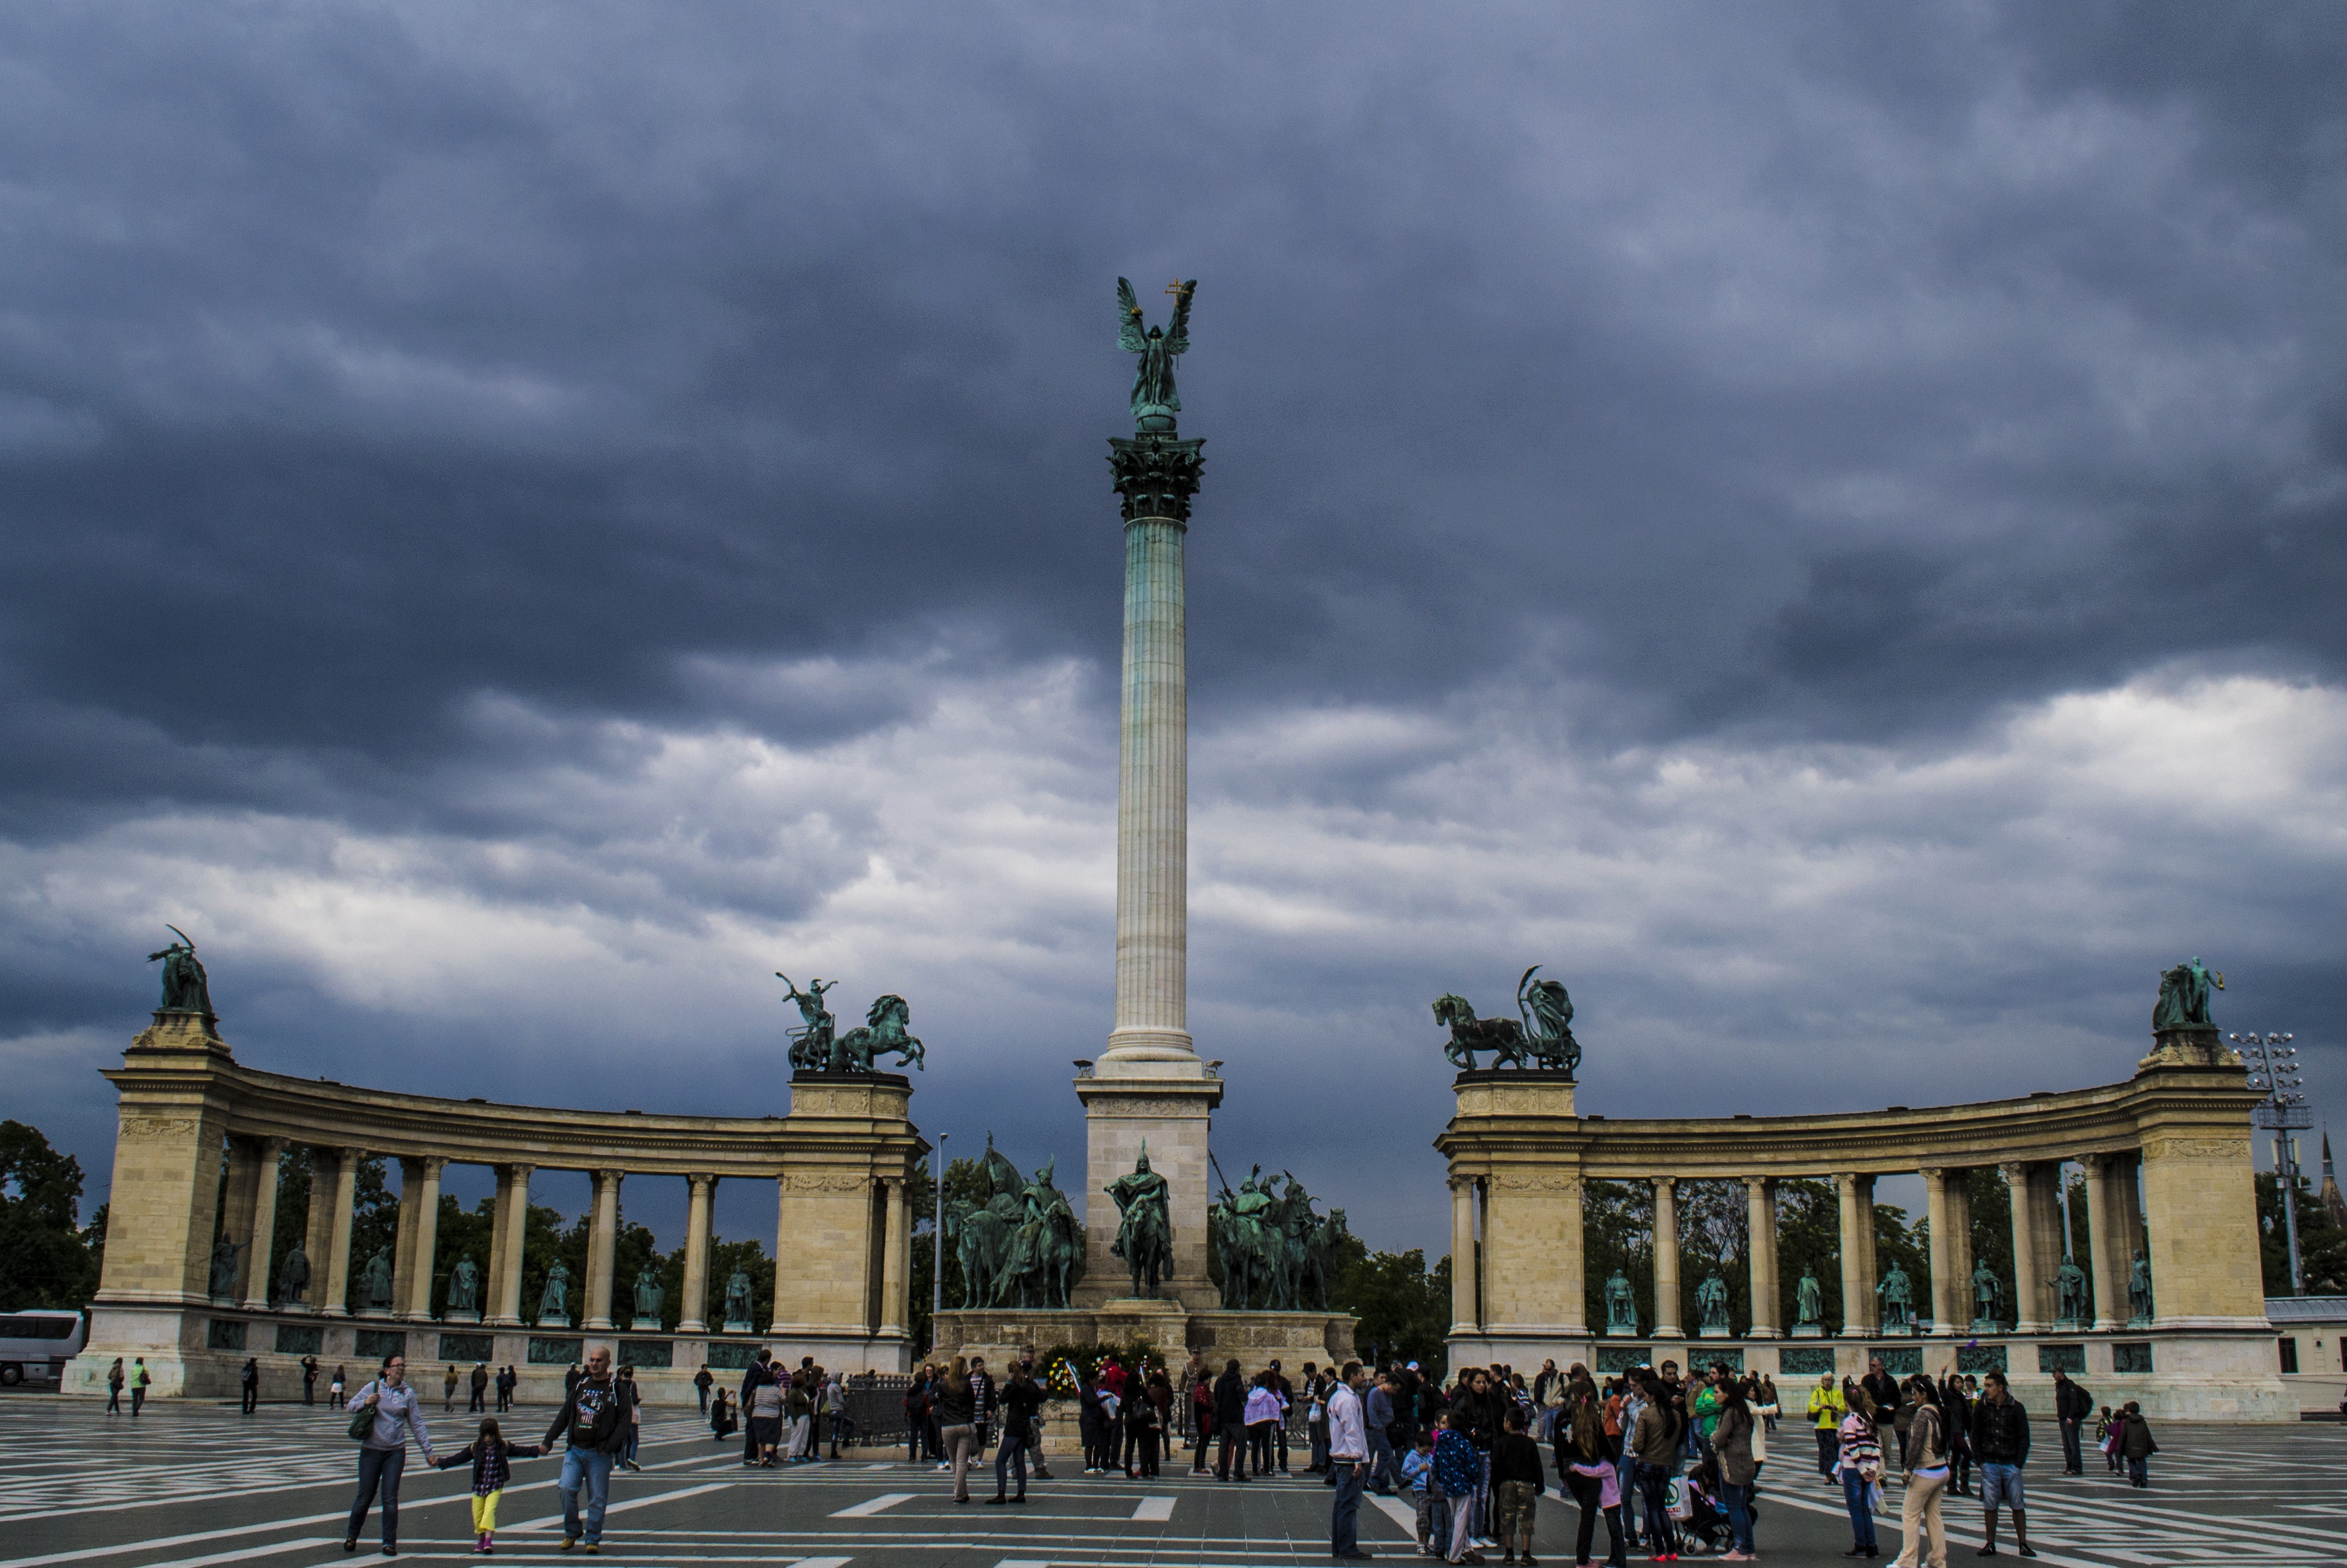
sunlight, city, monument, cityscape, downtown, statue, tower, plaza, square, landmark, spire, budapest, town square, heroes, heroes square, human settlement, the archangel